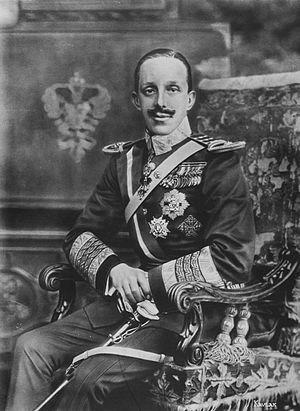
Cet article dresse la liste des présidents du gouvernement d’Espagne ou leur équivalent depuis 1705.